Pontevedra Museum

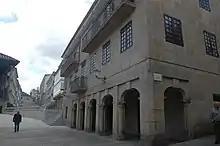
Fernández López building

The museum's Fernández López building was extended in the early 2000s, with the construction of an annex building designed in 1999 by the architect Celestino García Braña between Pasantería and Laranxo streets. The work was completed in 2002 and the new 1200 square metre building, a synthesis of traditional and modern architecture (consisting of the annexe of 2 houses and the construction of another building on the site of a former orchard) and intended for offices and rooms to provide service to researchers and documentalists, was inaugurated on 2 May 2003. The extension was awarded that same year by the Galician Association of Architects.